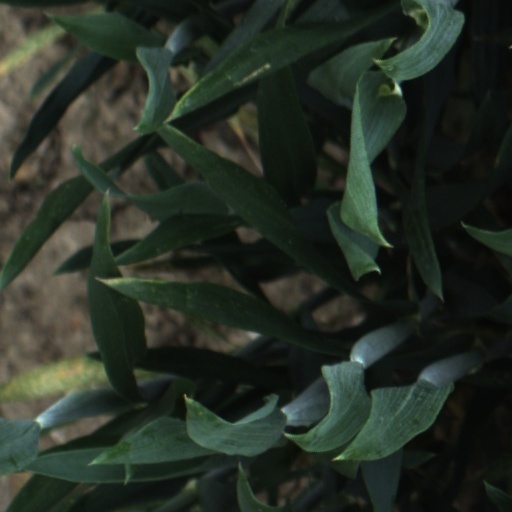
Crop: wheat